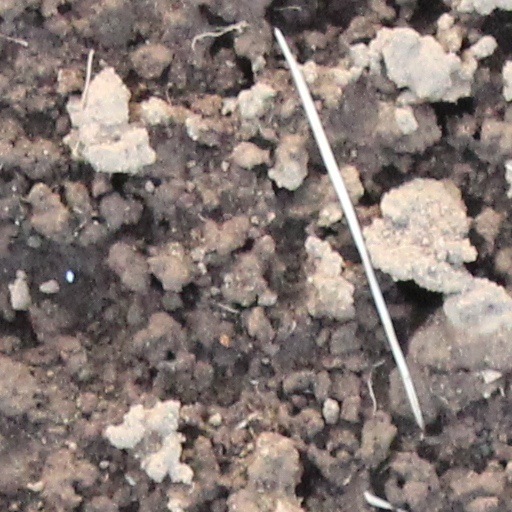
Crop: wheat